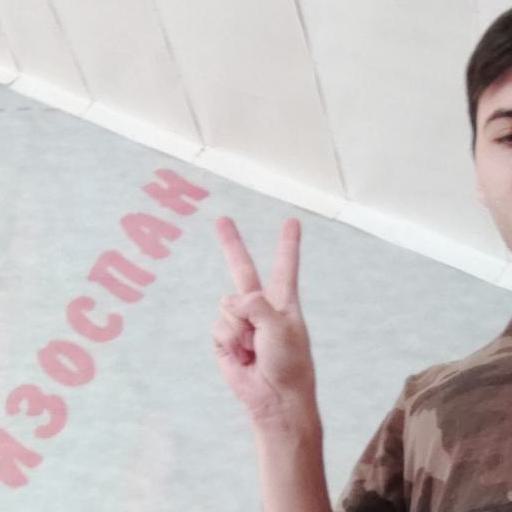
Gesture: peace